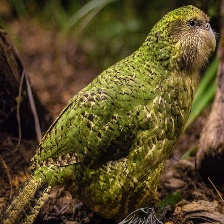
Species: KAKAPO
Scientific name: STRIGOPS HABROPTILUS